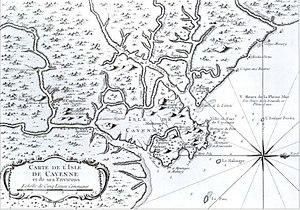
Carte de l'Isle de Cayenne et de ses Environs